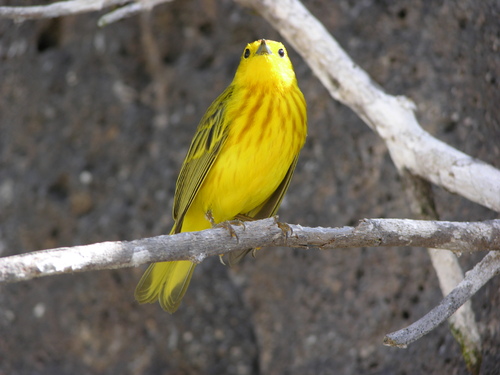
a small yellow bird with black and yellow wings and brown on it's chest.
this bird has a straight gray bill, a bright yellow throat, and a yellow and brown striped breast.
thus bird is nearly all yellow with brown bands in the breast and black and yellow flight feathers.
the bird has a yellow belly, neck, and head, with yellow and black striped wings and tail.
the birds has a yellow overall color with streaks of brown on its breast.
this bird is yellow with brown and has a very short beak.
this bird has a yellow breast belly and vent, black and yellow secondaries, and a red and yellow chest.
a small to medium sized bird that is almost entirely bright yellow, with brown striping on the breast, and black striping through the wings.
this birds belly is yellow and its bill is black.
this is a yellow and black bird with stripes, a small head, black eyes, a short pointy beak, and a long tail.
Species: Yellow Warbler